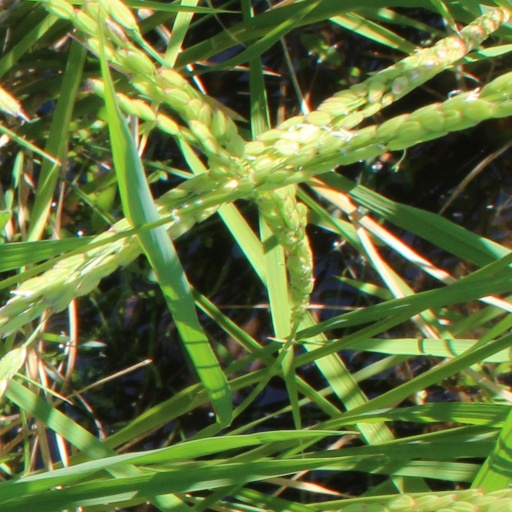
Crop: rice